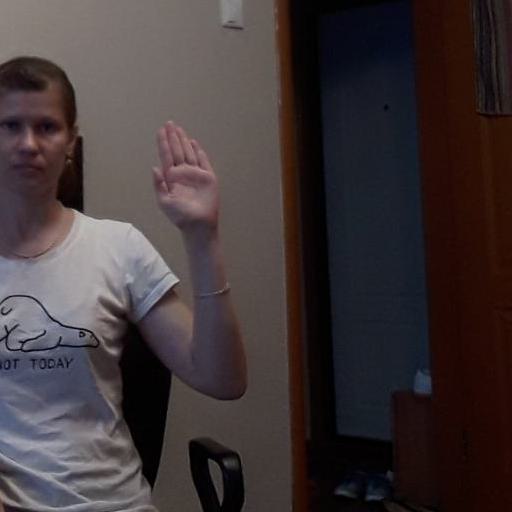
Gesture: stop